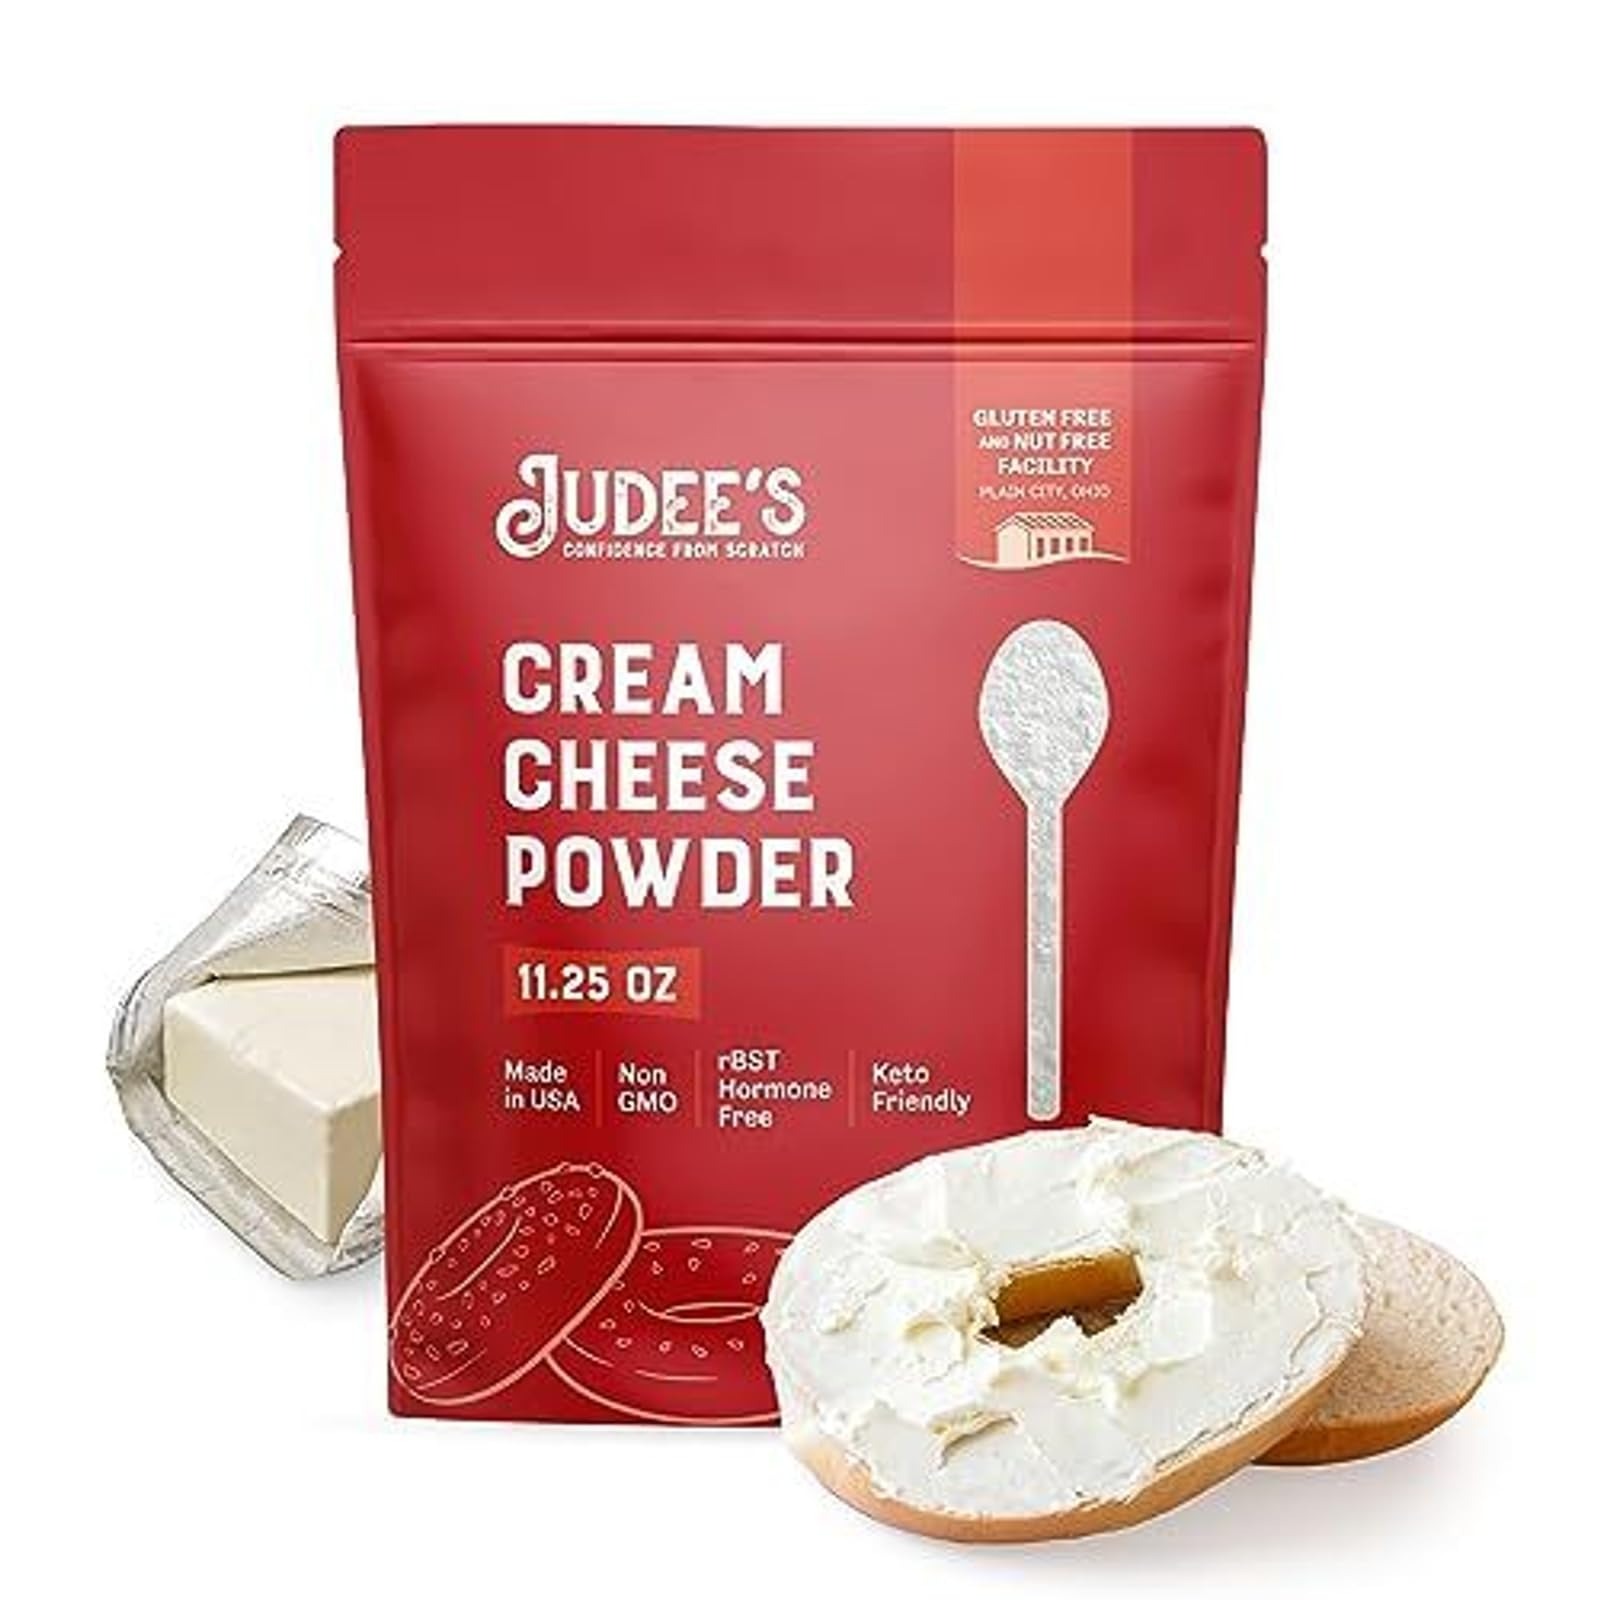
Item Name: Judee's Powdered Cream Cheese - 11.25 oz - Delicious and 100% Gluten-Free and Keto-Friendly - Great for Dips, Spreads and Baking - Made from Real Cream Cheese
Bullet Point 1: Cream Cheese Powder - Whether you're creating delicious homemade cheesecake, whipping up frosting or making spreads, Judee’s Cream Cheese is a perfect baking essential to add to your recipes and kitchen
Bullet Point 2: The Perfect Cream Cheese Frosting - The powdered mix is simple and easy to use: just mix 1 cup of our cream cheese powder with 1/4 cup of water, whisk and refrigerate - it’s that easy; perfect for crafting sweet treats for a kid's birthday party, holidays and more
Bullet Point 3: Goodness in Every Bite - Our powdered mixes are made in a dedicated gluten-free facility to ensure you are getting the best ingredients that taste delicious; contains no GMO or preservatives
Bullet Point 4: Convenient and Nutritious - The powdered cheese comes in a 11.25-ounce standup, resealable pouch to ensure lasting freshness while providing you with more than enough powder when baking
Bullet Point 5: Confidence From Scratch - At Judee's, we believe the most delicious baking starts with quality ingredients. Since 2009 we’ve been helping bakers with our great-tasting products - crafted with a sprinkle of love in every packet!
Product Description: Imagine the luxurious taste and texture of cream cheese but with the convenience of a powder. Meet our Cream Cheese Powder, your next kitchen game-changer. Whether you're a seasoned chef or someone who loves a quick culinary fix, this product is tailored just for you. The first thing to love? Versatility. Want to whip up a quick creamy dip for movie night, cream cheese spread, whipped cream cheese? Done! Dreaming of a luscious cream cheese whipped for that chocolate cake? It's got your back. Even classic dishes like soups and sauces get an indulgent twist with this wonderful dehydrated cheese powder. The best part? It saves you the hustle of storing large blocks of perishable cheese, especially when you need a dash. But it's not just about convenience. Our Dry Cheese Powder is crafted with love and quality. It retains traditional cream cheese's authentic taste and richness, minus the additives. Plus, it's an absolute savior for those following a keto diet or looking for gluten-free and nut-free options.
Value: 11.25
Unit: Ounce

Price: 19.99